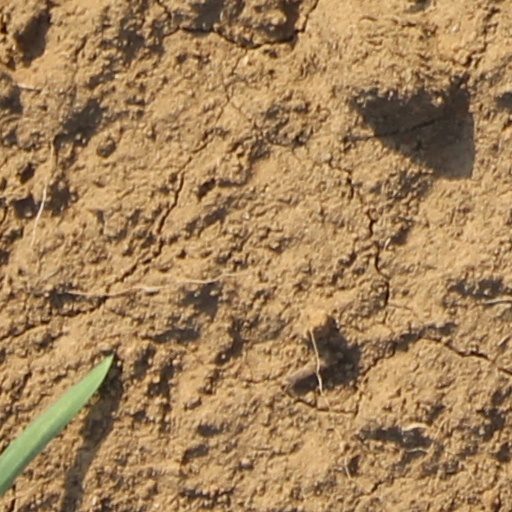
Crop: wheat